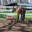
Label: horse